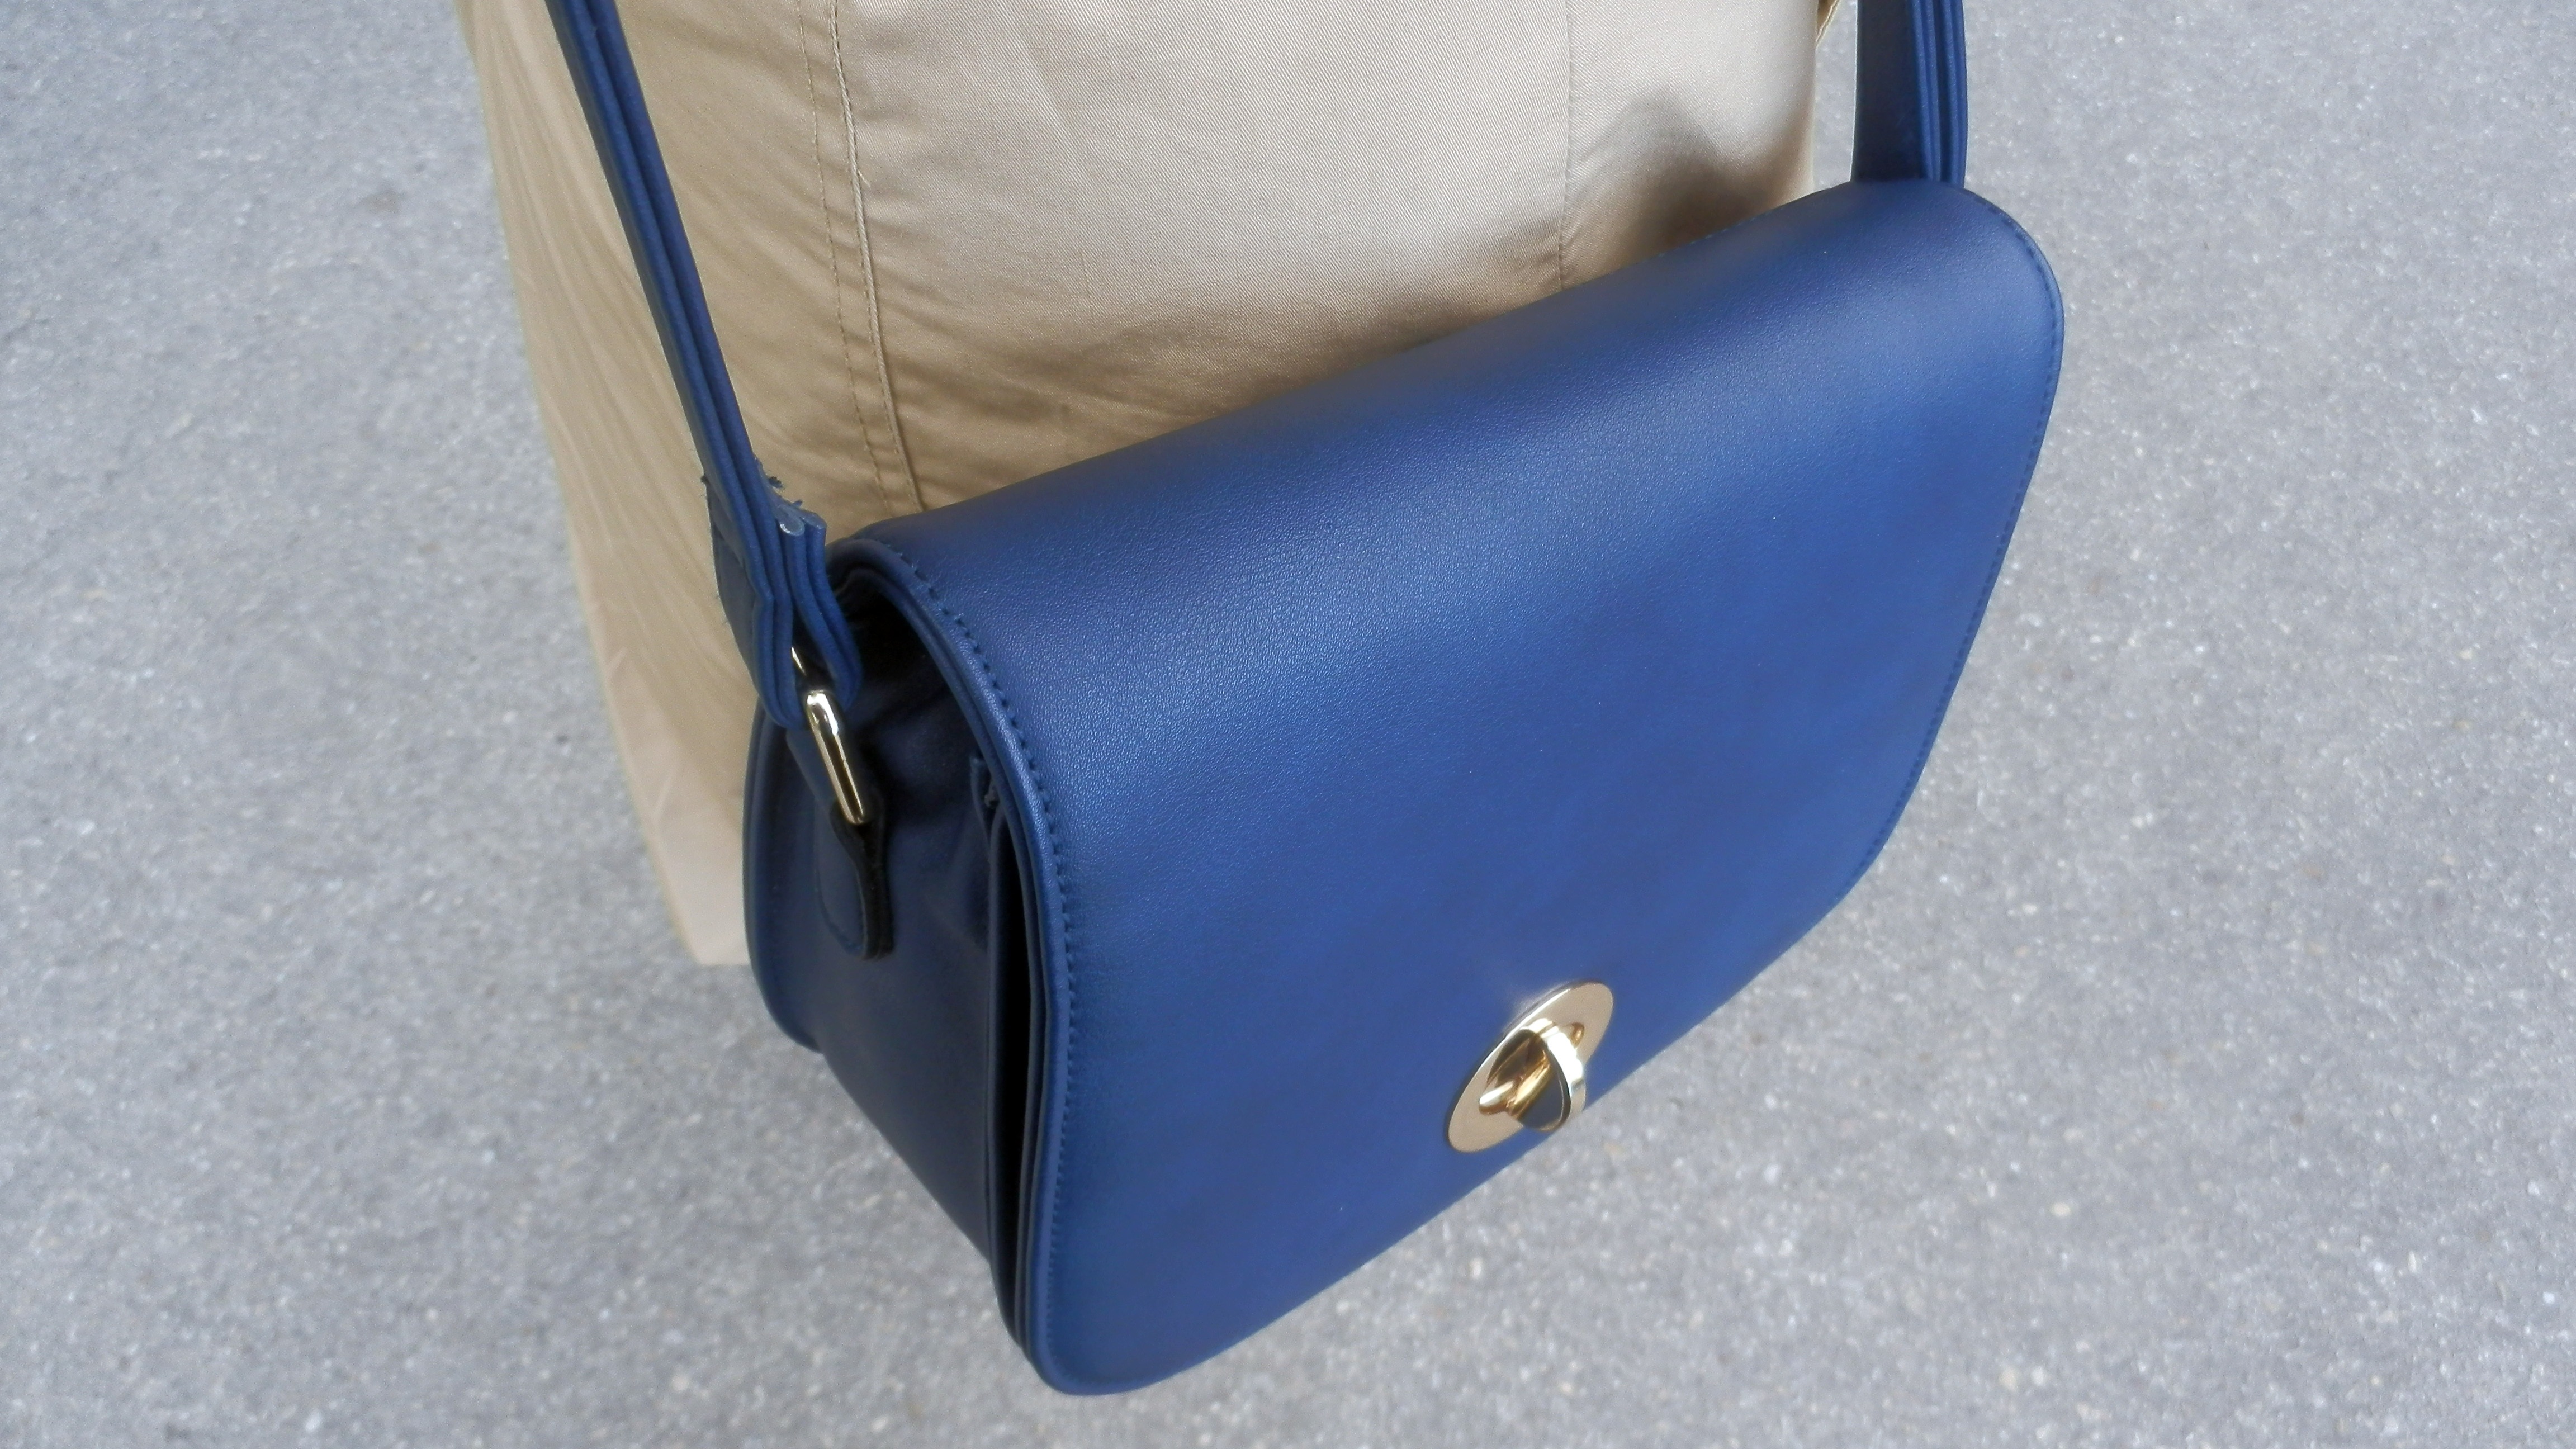
leather, chair, bag, fashion, blue, handbag, bumper, product, detail, automotive exterior